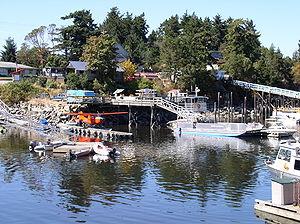
L'île Saltspring, aussi connue sous le nom de île Salt Spring, est la plus grande île des Îles Gulf du sud, en Colombie-Britannique au Canada. Littéralement, son nom se traduit de l’anglais par source salée. Elle fut nommée ainsi par des officiers de la Compagnie de la Baie d'Hudson en raison de la présence de sources d’eaux froides et salées se trouvant au nord de l’île.